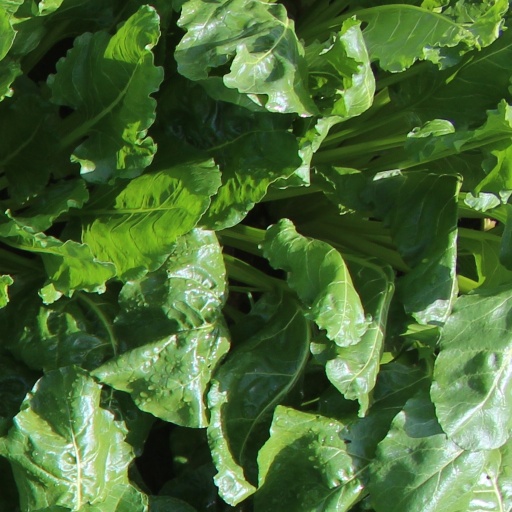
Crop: sugar beet